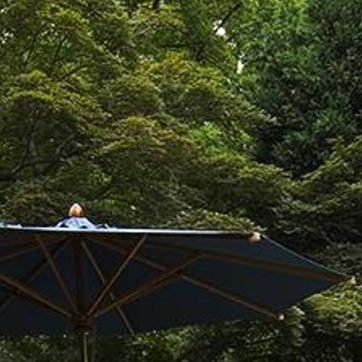
Material: foliage